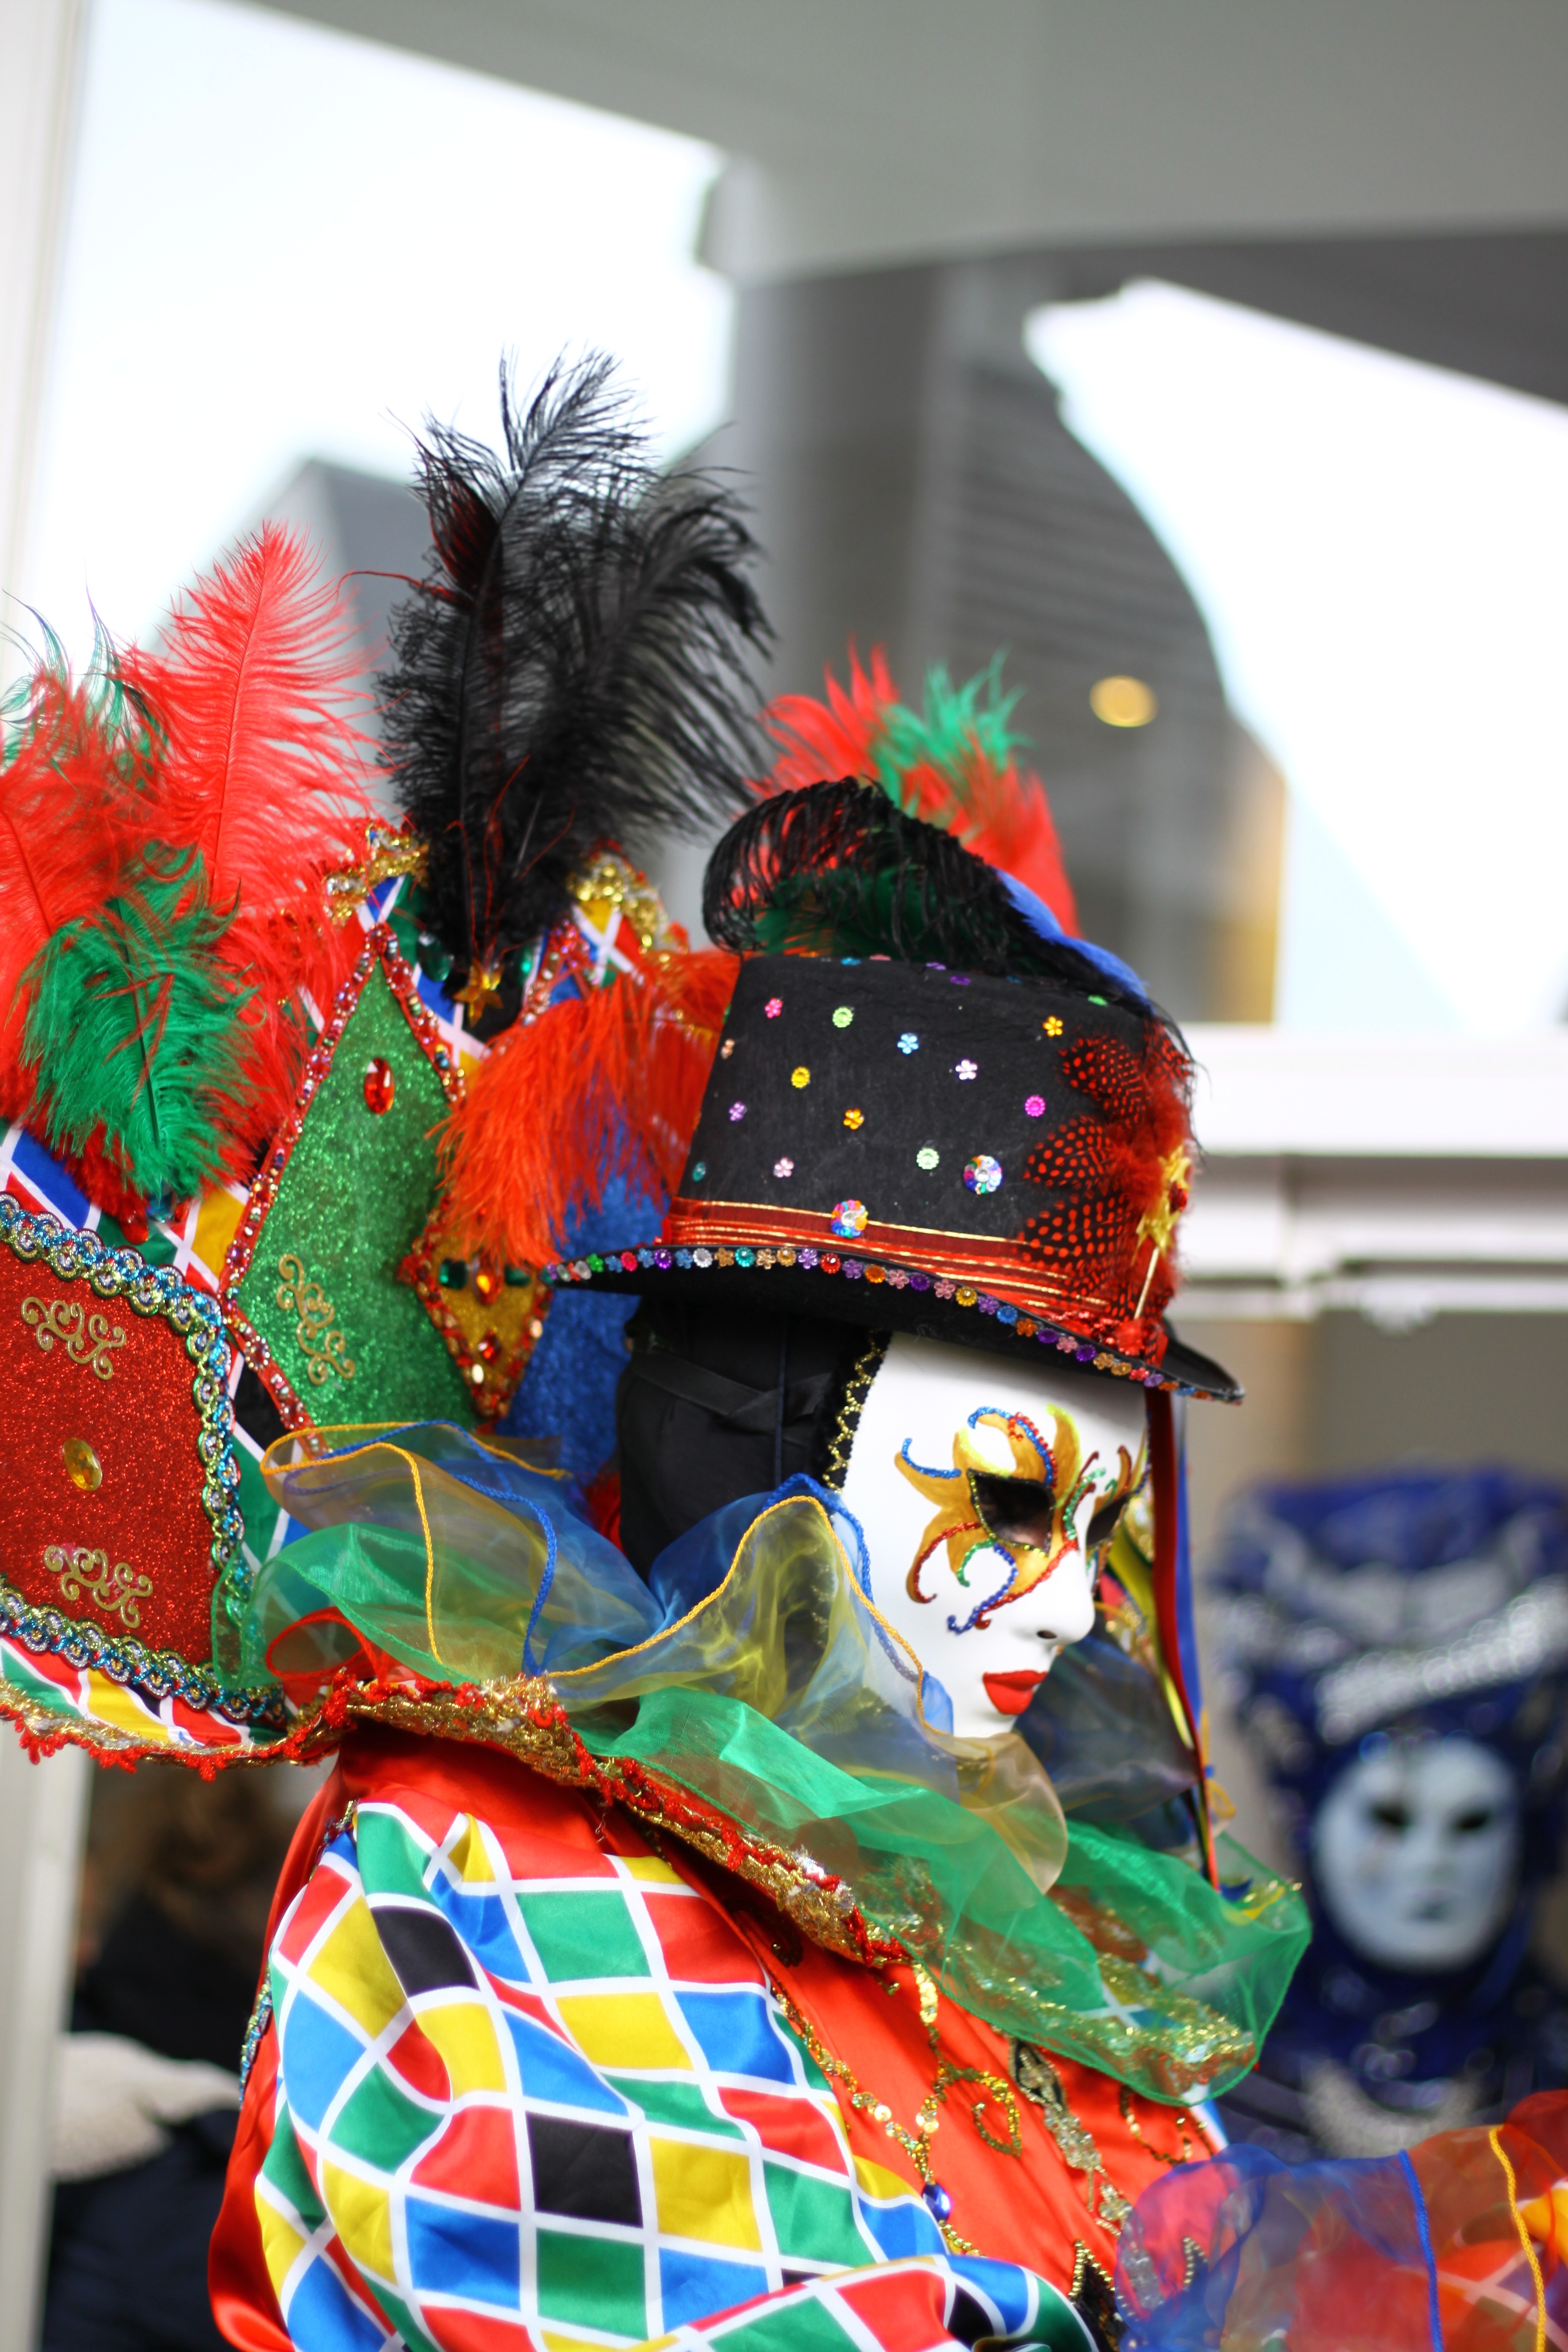
carnival, color, art, festival, mask, head, disguise, event, costume, harlequin, brugges, venetian, venetian costumes